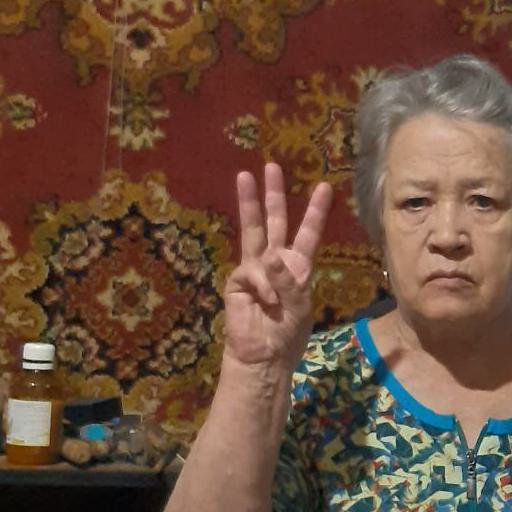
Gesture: three